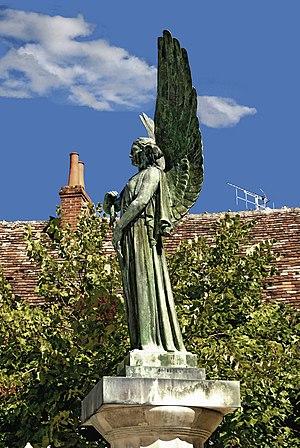
Angles-sur-l'Anglin est une commune du Centre-Ouest de la France, située dans le département de la Vienne en région Nouvelle-Aquitaine.